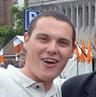
Age: 48